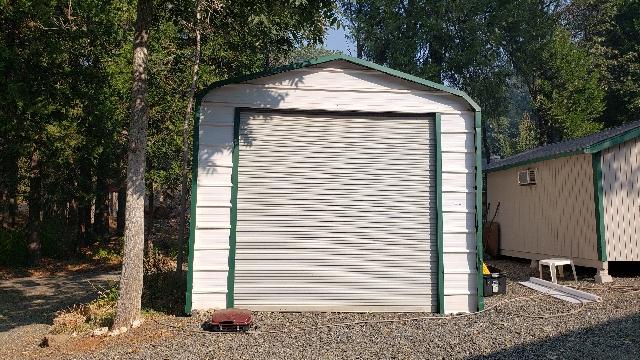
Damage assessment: no_damage